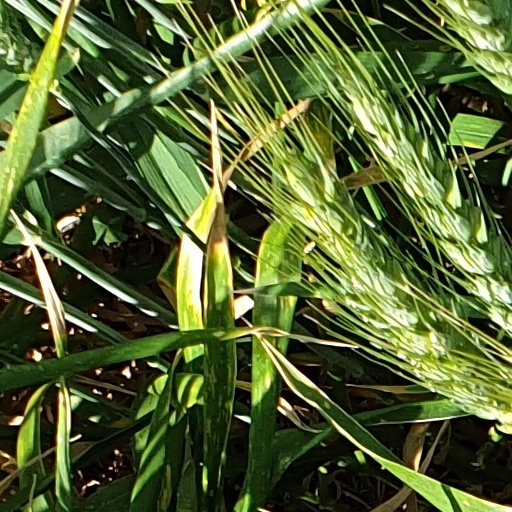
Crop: wheat